Netsilik

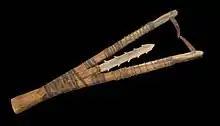
the head of a Kakivak used for fishing

The Netsilik (Netsilingmiut) are Inuit who live predominantly in Kugaaruk and Gjoa Haven, and somewhat in Taloyoak of the Kitikmeot Region, Nunavut, and, to a smaller extent in the north Qikiqtaaluk Region, in Canada. They were, in the early 20th century, among the last northern indigenous peoples to encounter missionaries from the south.